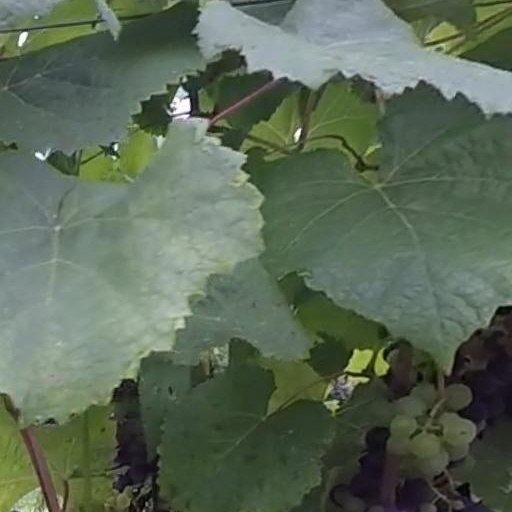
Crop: grape